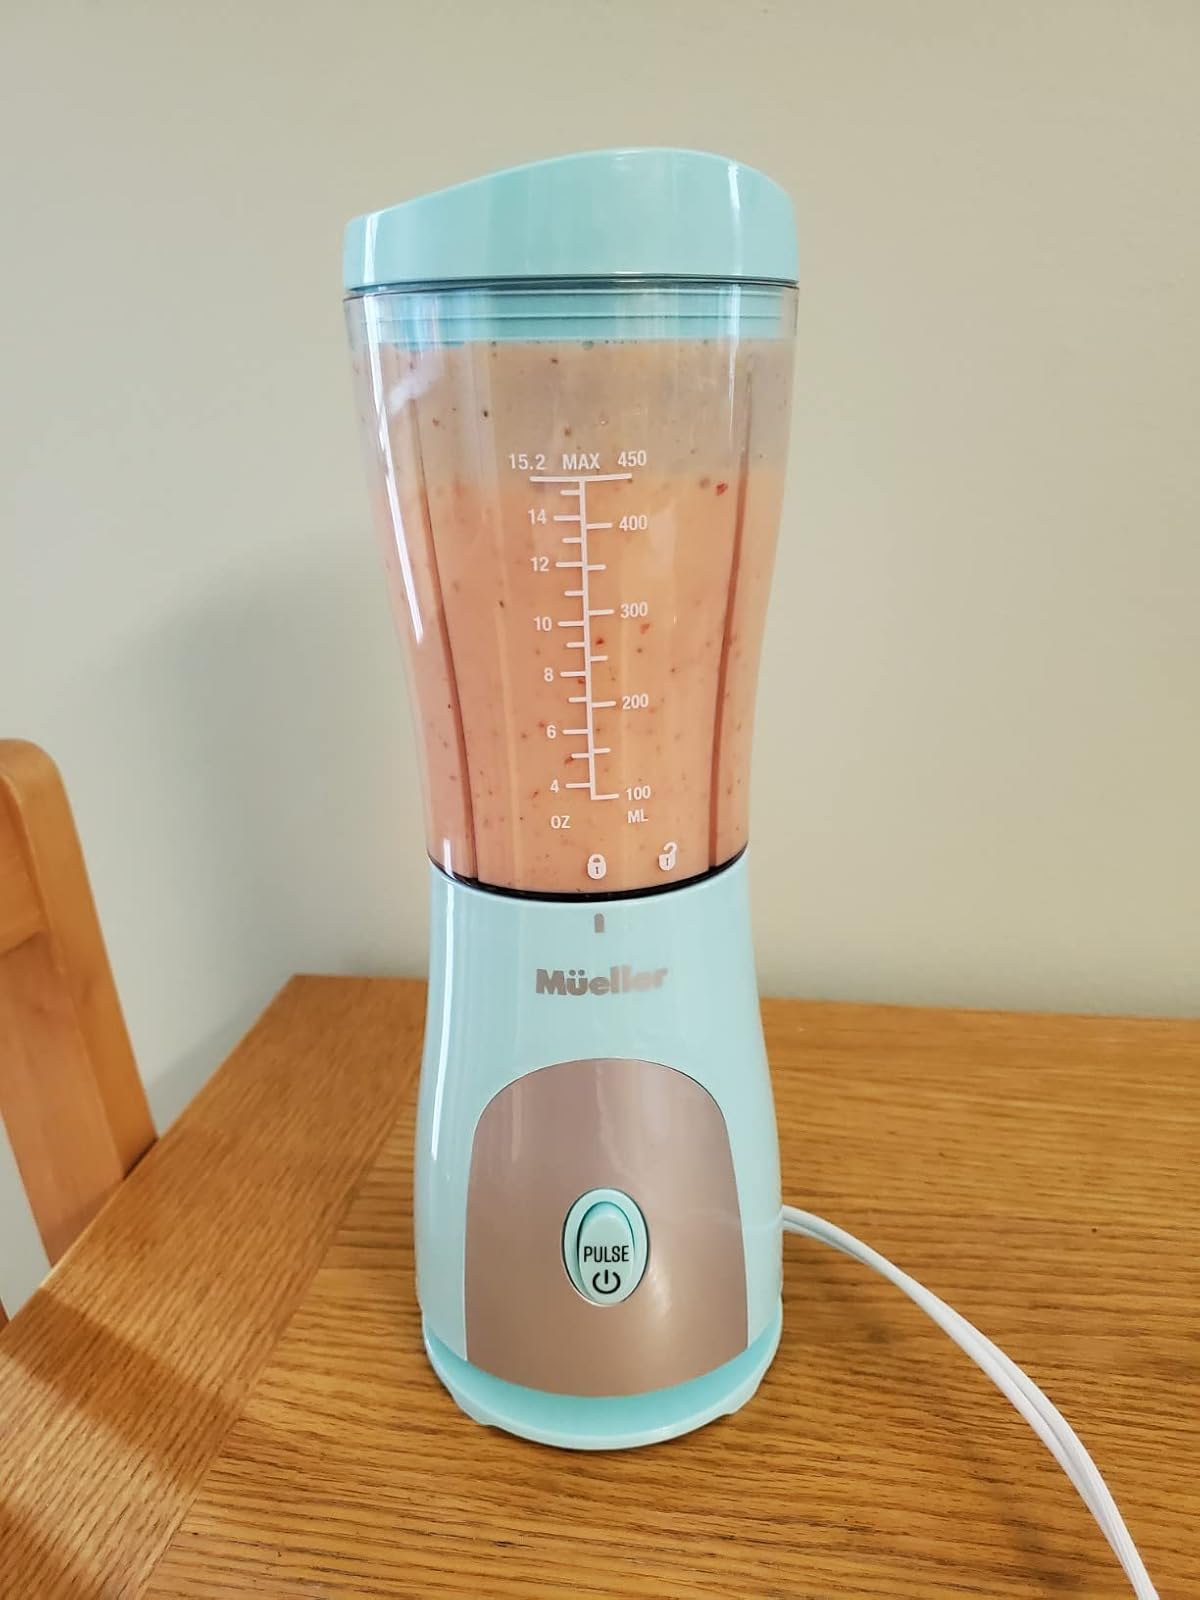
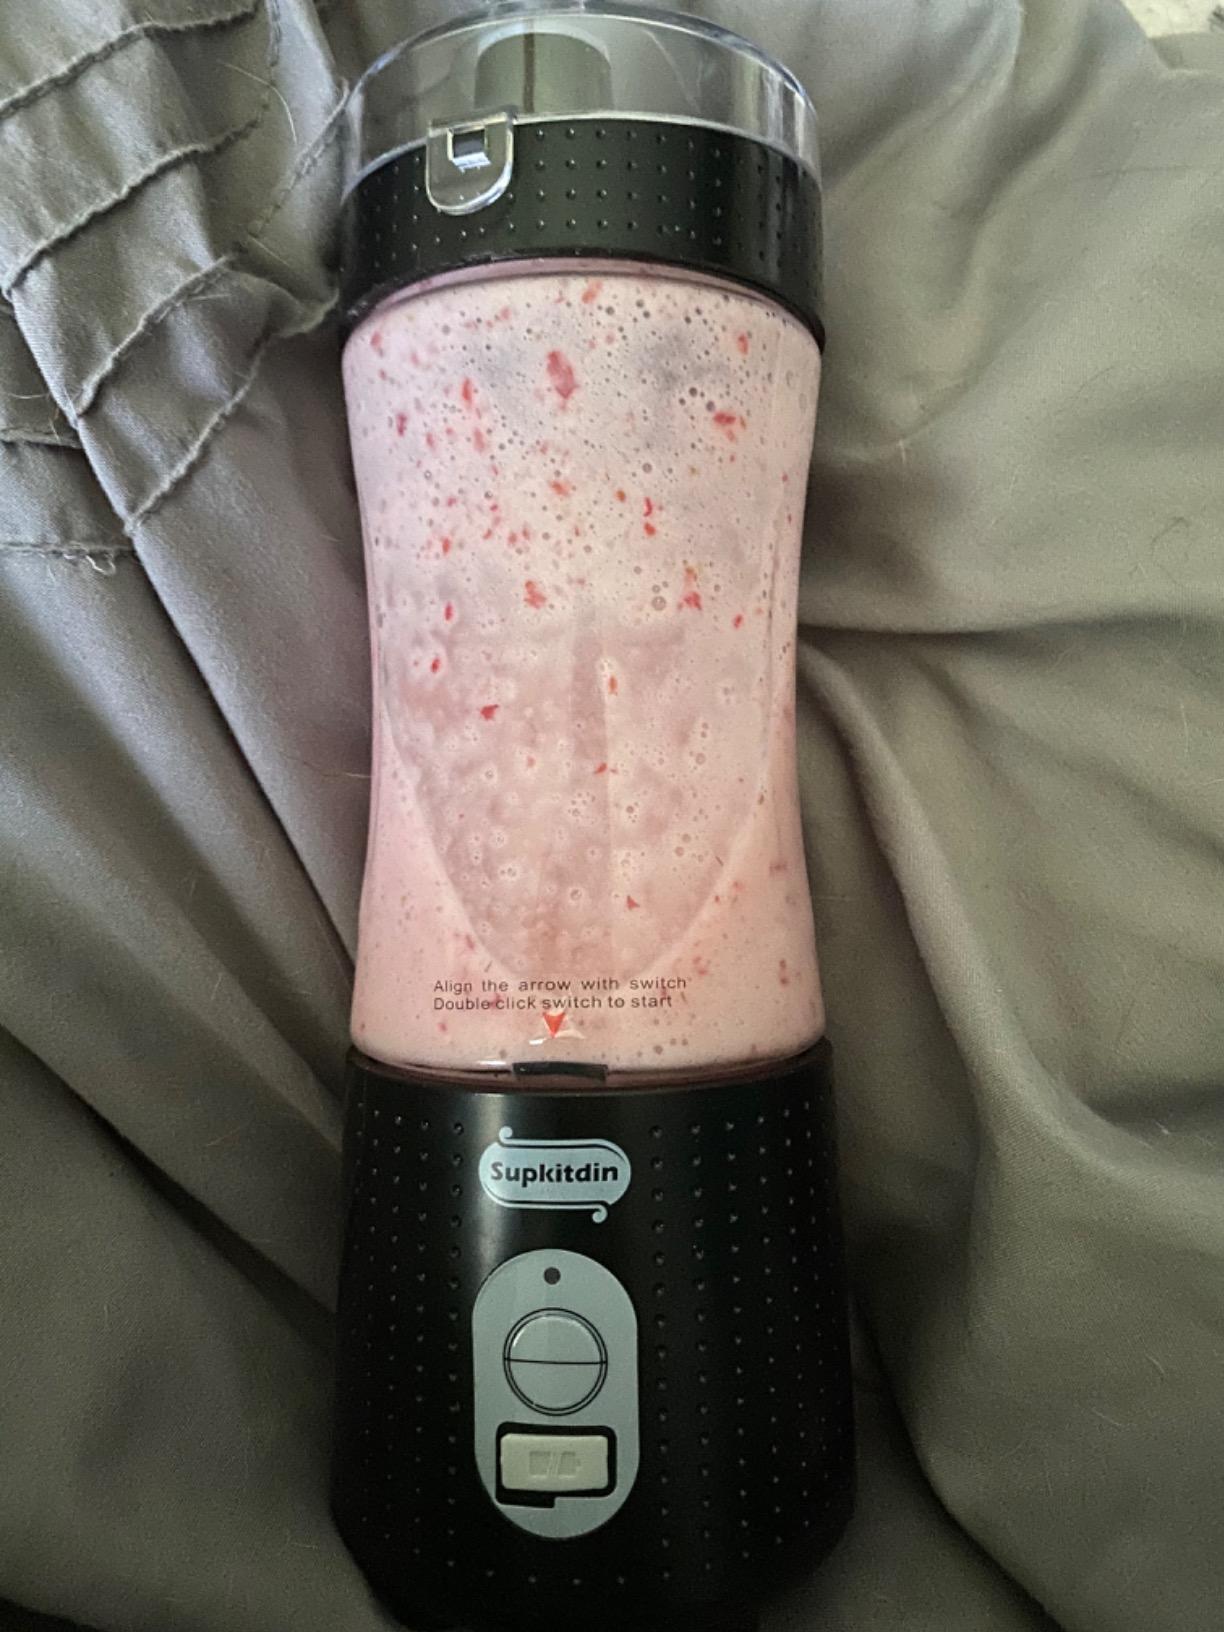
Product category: items_blender
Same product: no